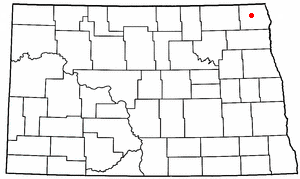
Cavalier (North Dakota)
Cavaliers beliggenhed i North Dakota
Cavalier er en amerikansk by og administrativt centrum for det amerikanske county Pembina County i staten North Dakota. I 2000 havde byen et indbyggertal på 1.537.